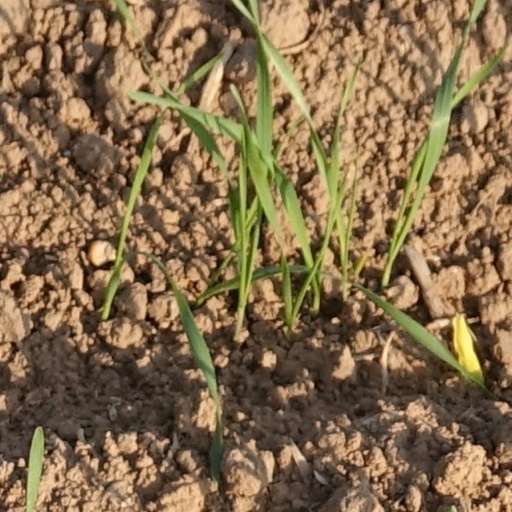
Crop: wheat